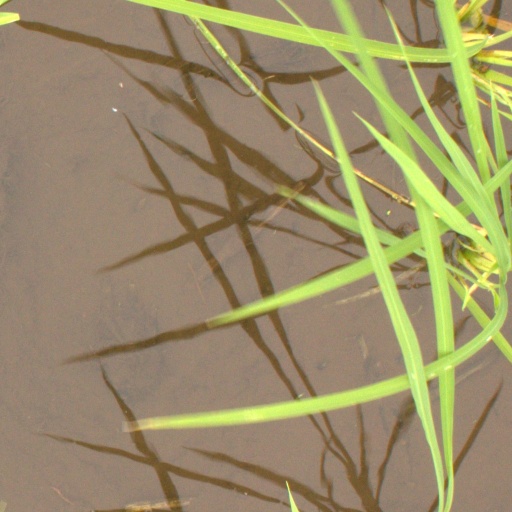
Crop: rice